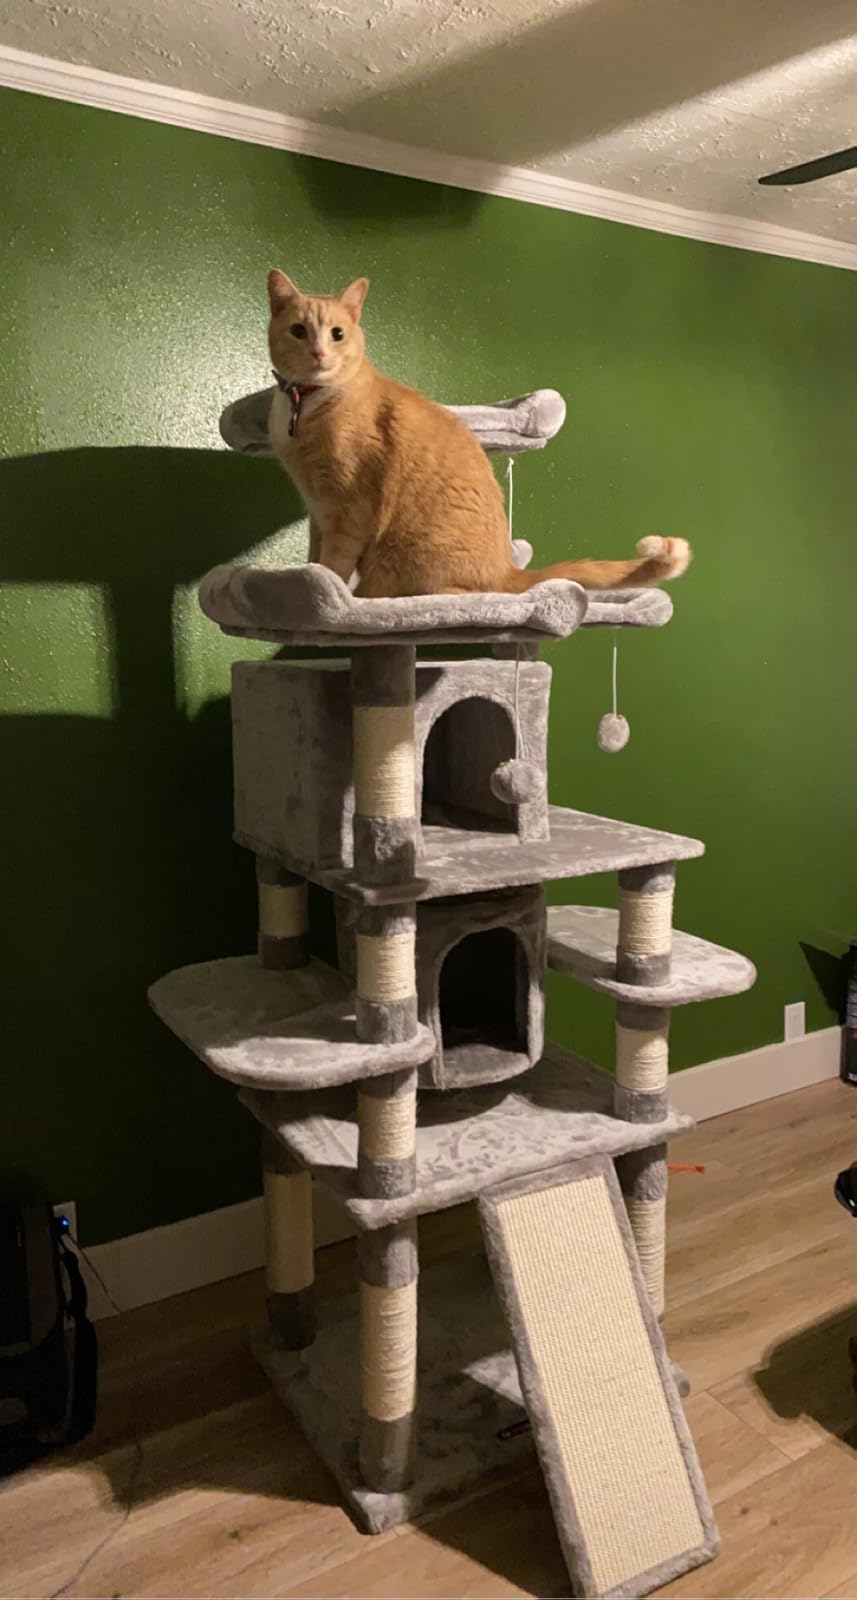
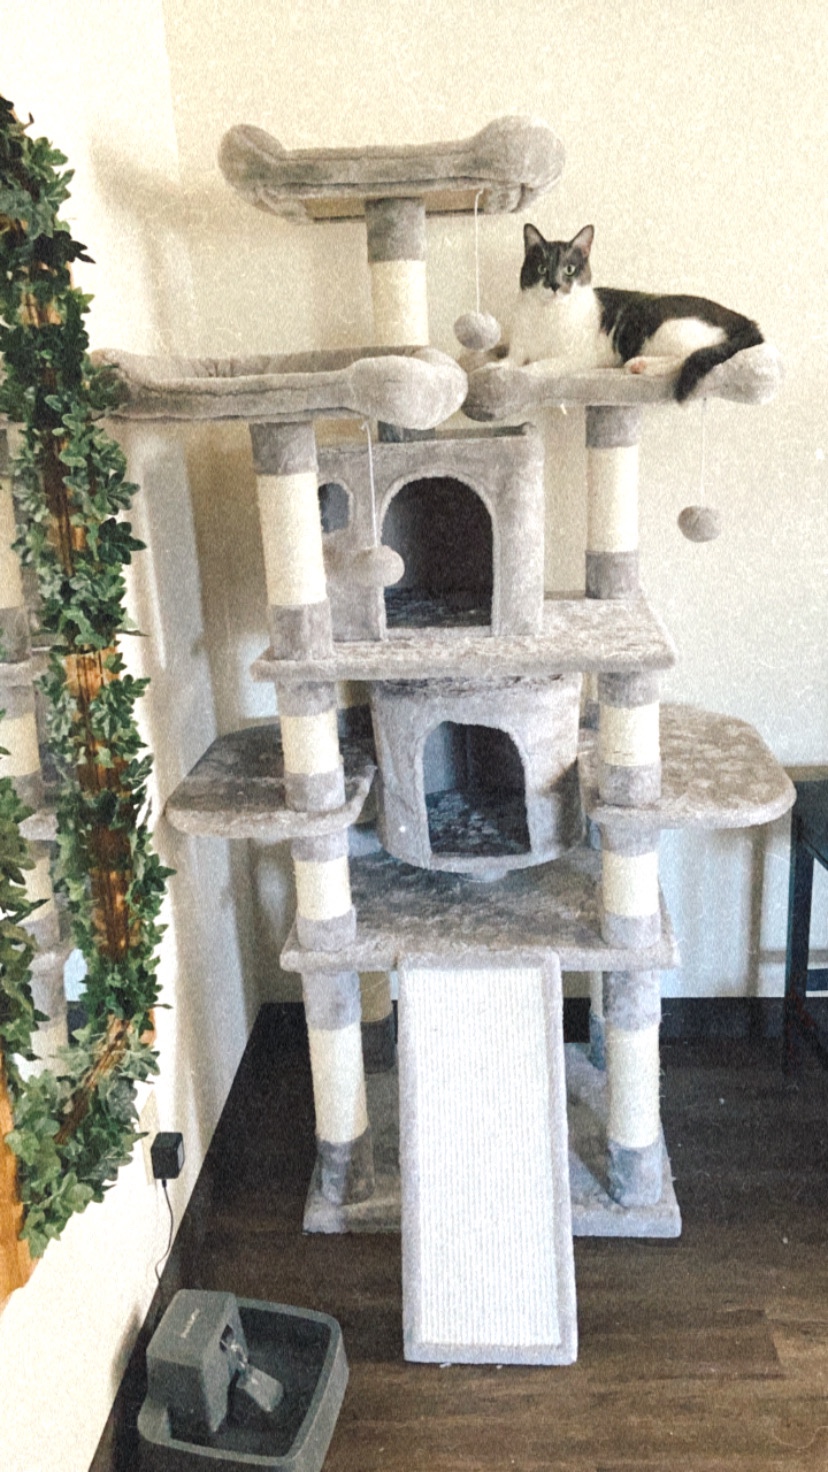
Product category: items_cat tree
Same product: yes